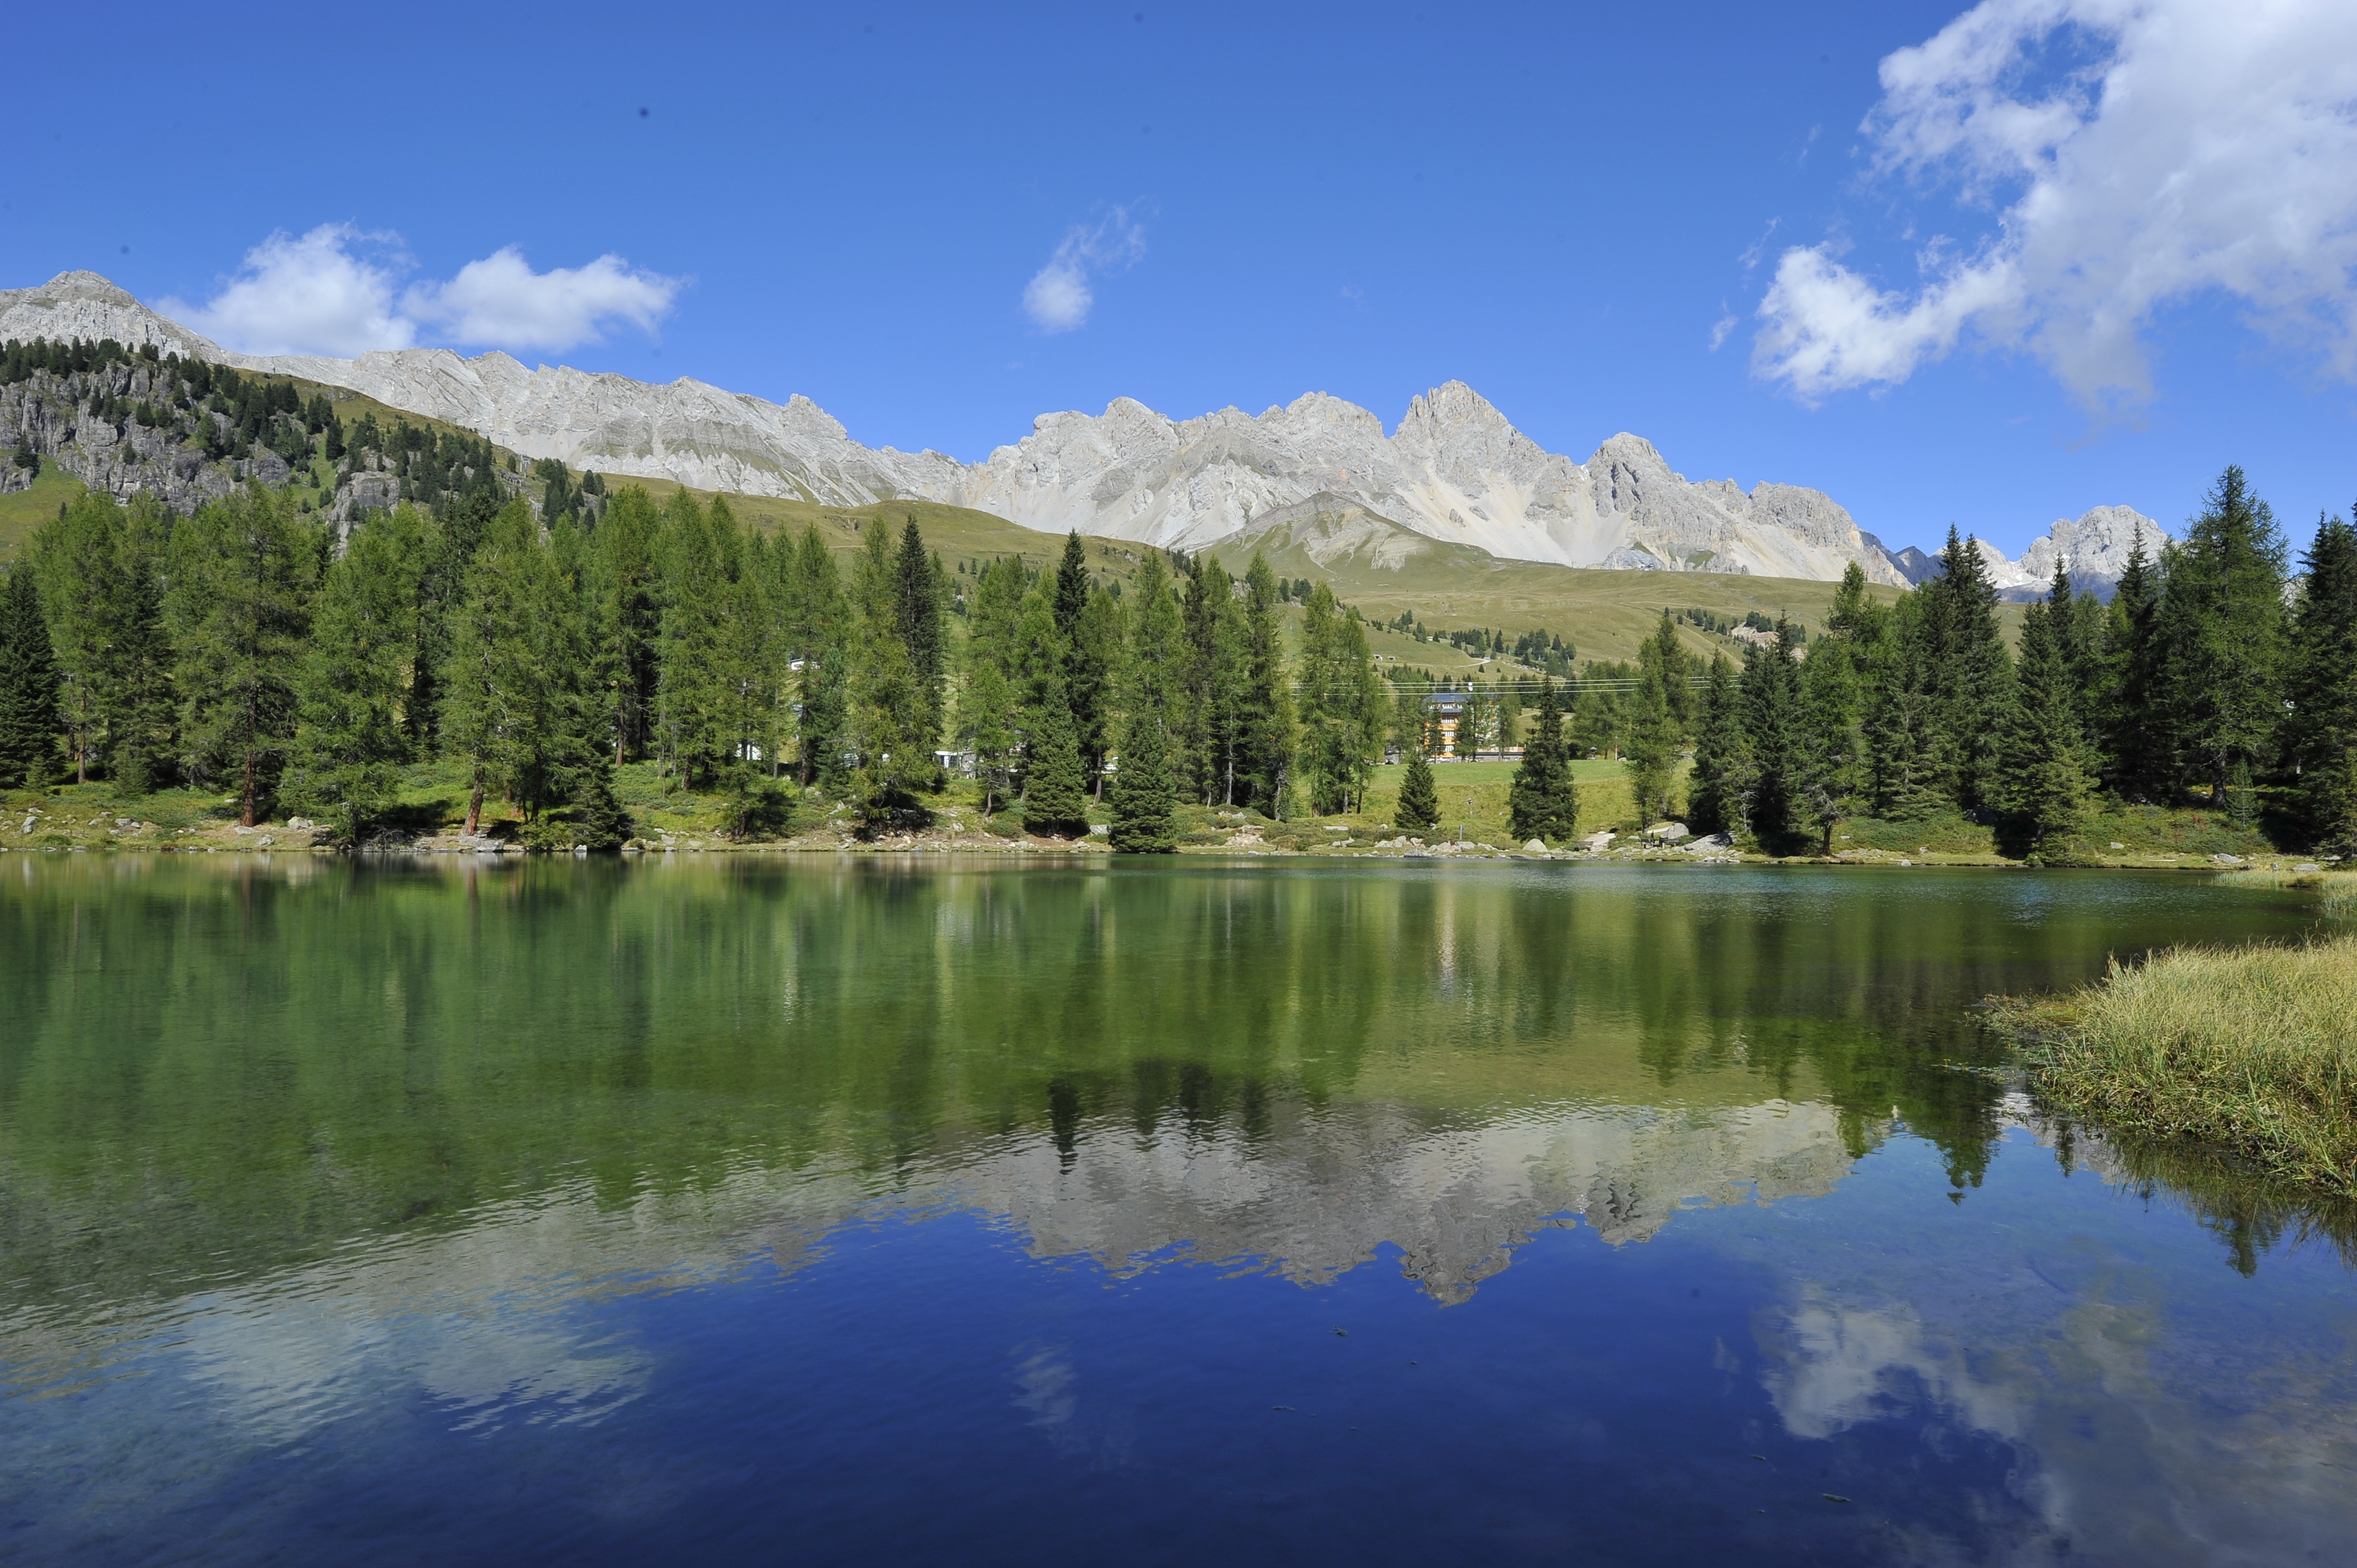
landscape, tree, nature, wilderness, mountain, meadow, lake, mountain range, pond, reflection, reservoir, national park, body of water, loch, ecosystem, tarn, val di fassa, mountainous landforms, lake san pellegrino